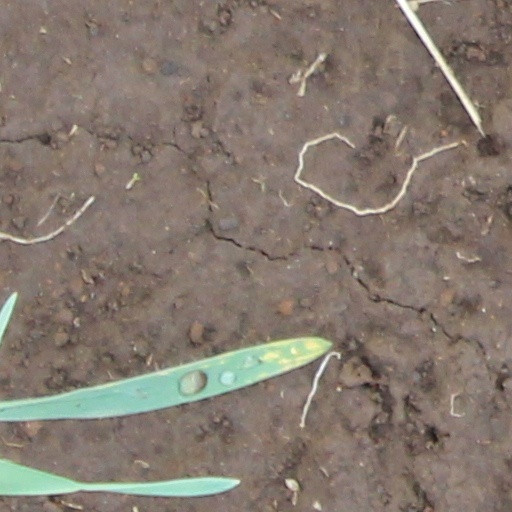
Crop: wheat